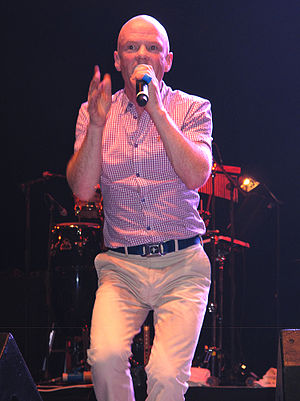
Bronski Beat
"Bronski Beat var en engelsk musiktrio i genrerne synthpop, hi-NRG og new wave, der havde succes i midten af 1980'erne, særlig med hittet fra 1984 ""Smalltown Boy"", fra gruppens debutalbum The Age of Consent. Alle bandets medlemmer var åbent bøsser, hvilket deres sange reflekterede, herunder med politiske kommentarer til LGBT-relaterede emner. De oprindelige medlemmer af gruppen var Jimmy Somerville, Steve Bronski og nu afdøde Larry Steinbachek.